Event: Nepal Earthquake
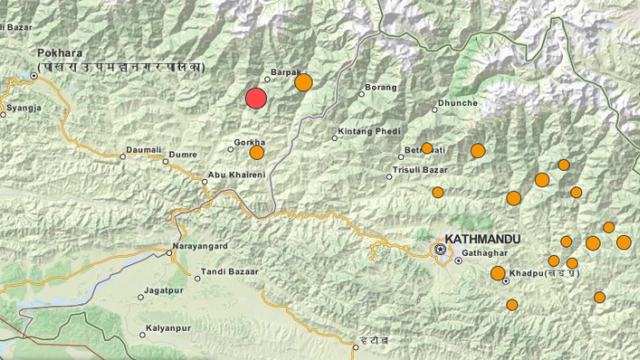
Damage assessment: no_damage